Great Turkish War

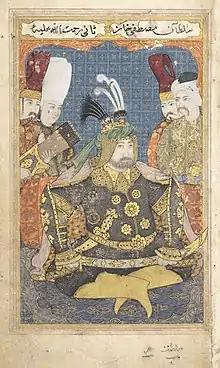
Mustafa II came to power during the war, where he personally commanded the Ottoman Army.

After a few years of peace, the Ottoman Empire, encouraged by successes in the west of the Polish–Lithuanian Commonwealth, attacked the Habsburg monarchy. The Turks almost captured Vienna, but John III Sobieski led a Christian alliance that defeated them in the Battle of Vienna (1683), stalling the Ottoman Empire's hegemony in south-eastern Europe.